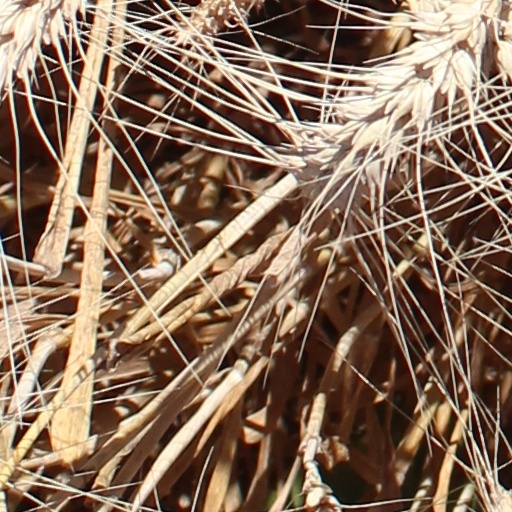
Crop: wheat